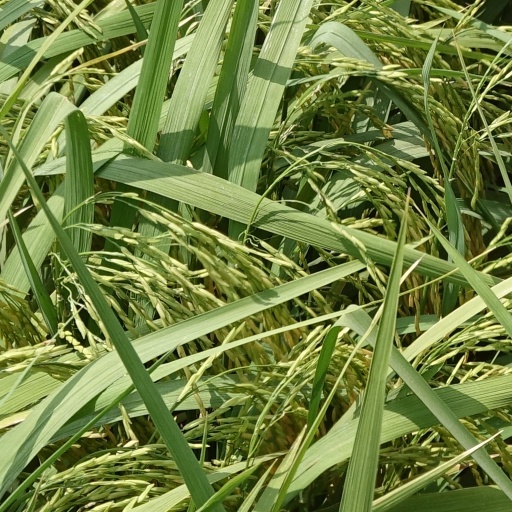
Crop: rice